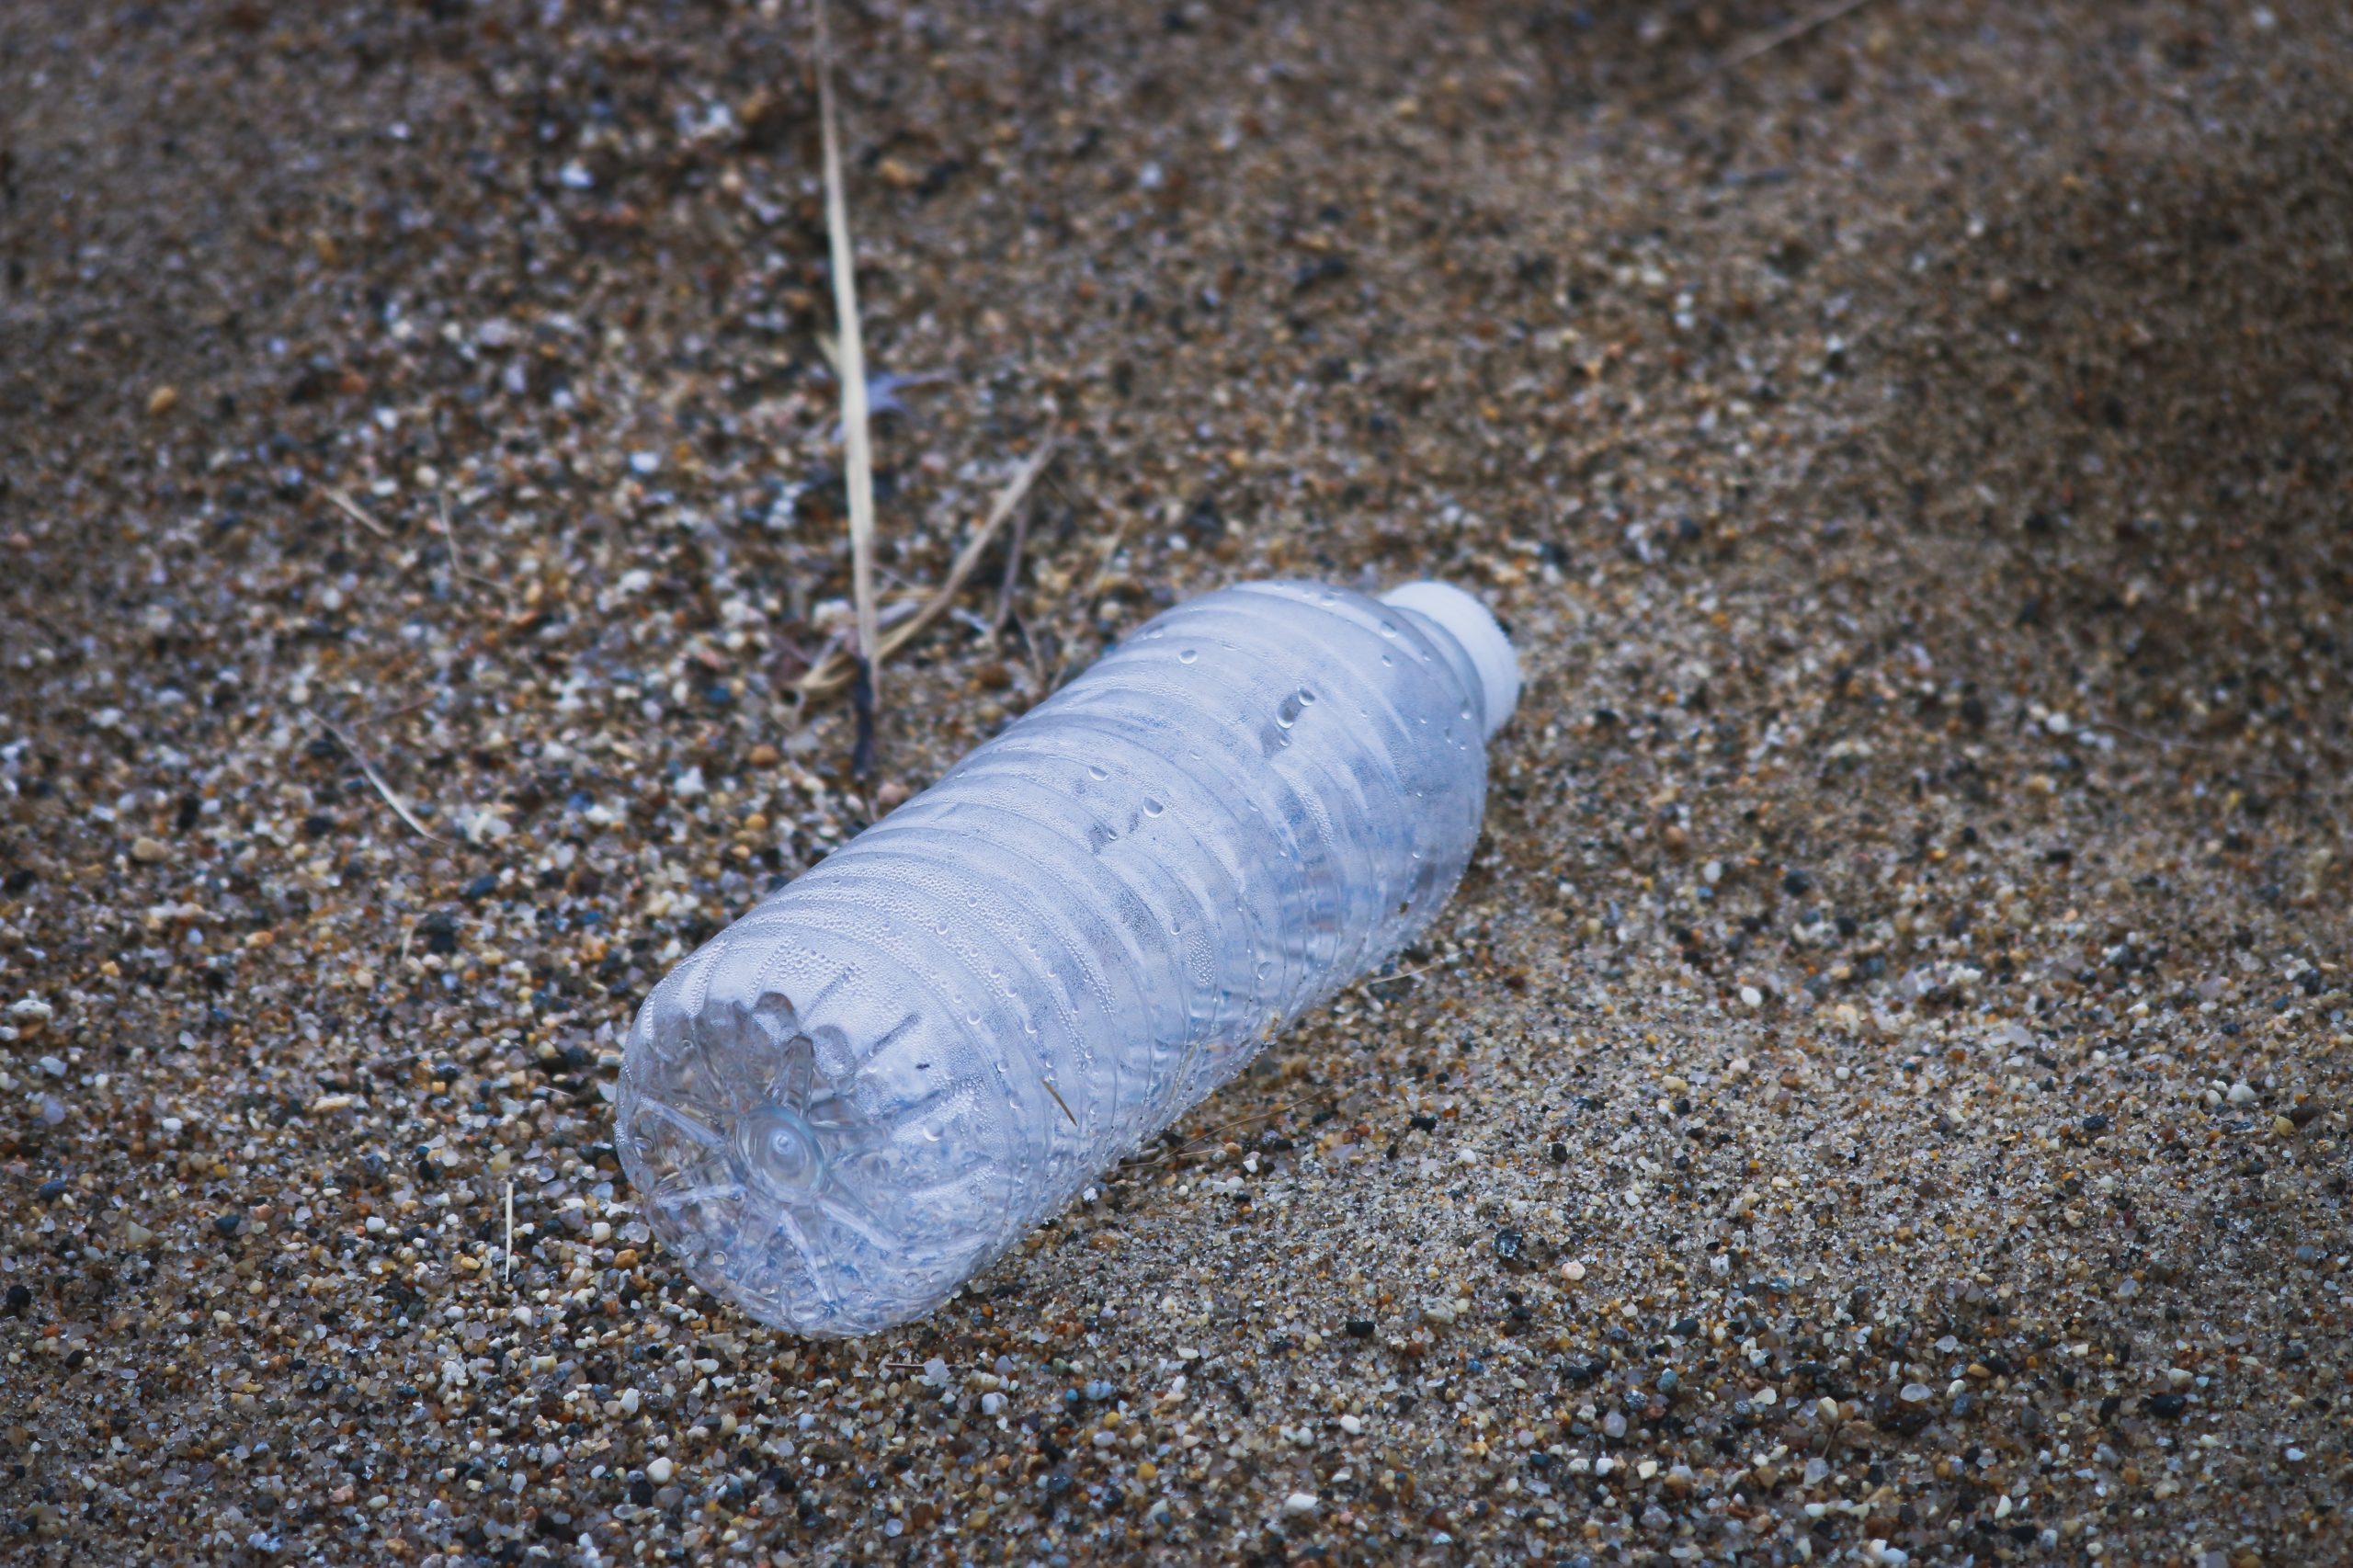
Label: plastic